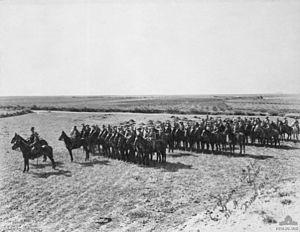
La bataille d'Alep est une bataille de la Première Guerre mondiale. Elle fait partie de la campagne du Sinaï et de la Palestine et oppose les forces alliées du royaume hachémite du Hedjaz, proclamé en 1916, et de l'Empire britannique à celles de l'Empire ottoman soutenu par l'Allemagne. Les forces ottomanes, défaites en Palestine et sur le front d'Irak, tentent de se regrouper dans le nord de la Syrie ottomane. Elles sont battues par les insurgés arabes, commandés par le chérif Fayçal ibn Hussein et soutenus par les troupes rapides britanniques et australiennes, qui s'emparent d'Alep. C'est la dernière bataille importante sur le front du Moyen-Orient avant la capitulation ottomane.